Kita-Marumori Station

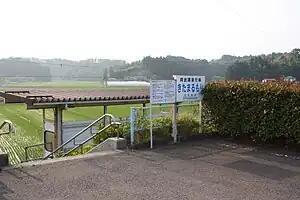
Kitamarumori Station, June 2008

is a railway station in the town of Marumori, Miyagi Prefecture, Japan, operated by the third-sector railway operator AbukumaExpress